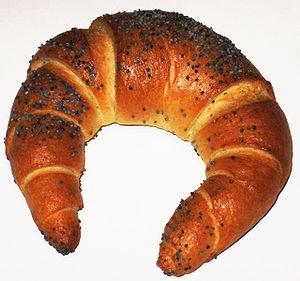
Un croissant est une viennoiserie à base d'une pâte levée feuilletée spécifique, la pâte à croissant, qui comporte de la levure et une proportion importante de beurre.